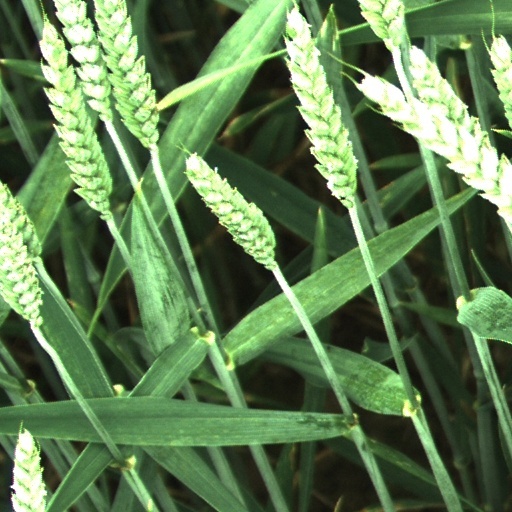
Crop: wheat